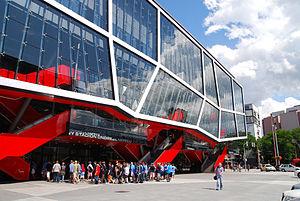
Le championnat du monde masculin de hockey sur glace 2019 a lieu du 10 au 26 mai 2019 dans les villes de Bratislava et Košice en Slovaquie.